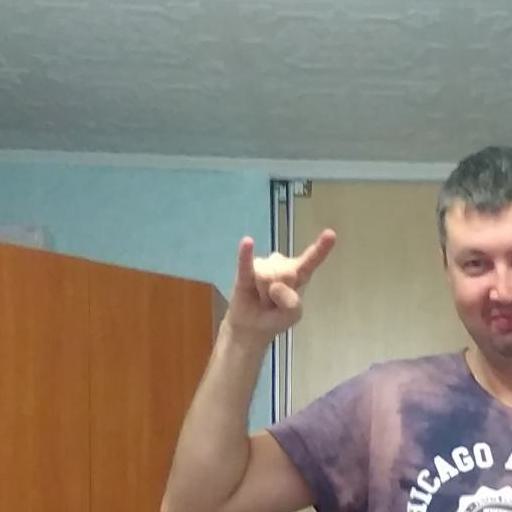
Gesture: rock